John Collingham Moore

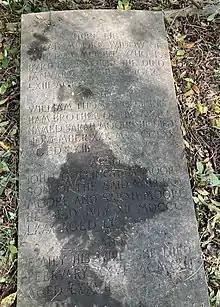
Family grave of John Collingham Moore in Highgate Cemetery

Moore married Emily Simonds, the youngest sister of the sculptor and businessman George Blackall Simonds of Reading in Berkshire. The couple had three sons and a daughter. They lived together at Kensington in Middlesex (now Greater London).